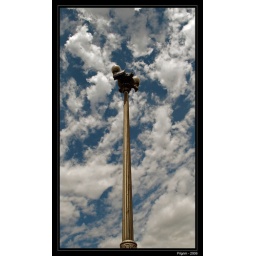
A lamp in the sky